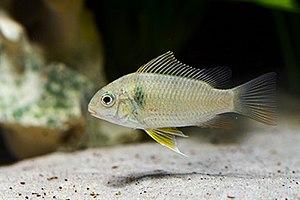
Etia nguti est une espèce de poisson de la famille des Cichlidae originaire de la rivière Mamfue au Cameroun, à proximité de la ville de Nguti. C'est la seule espèce du genre Etia.